List of Juliette Lewis performances

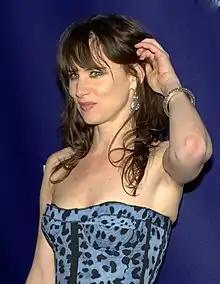
Lewis at the 2010 Tribeca Film Festival

Juliette Lewis is an American actress who came to prominence in the early 1990s after appearing in numerous independent and mainstream films. After appearing in "National Lampoon's Christmas Vacation" (1989), she garnered widespread fame for her performance in Martin Scorsese's "Cape Fear" (1991), which earned her Academy Award and Golden Globe Award nominations for Best Supporting Actress.